2008 United States presidential election in New York

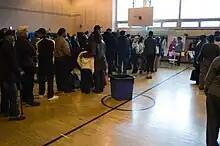
Voting taking place in a New York City polling station

New York was once reckoned as a powerful swing state with a slight Democratic lean. However, the last time the state went Republican was for Ronald Reagan in 1984. Michael Dukakis narrowly won it against George H. W. Bush in 1988, but the state has not been seriously contested since then. It is now considered an uncontested blue state, and was heavily favored to vote for Obama by a significant margin.